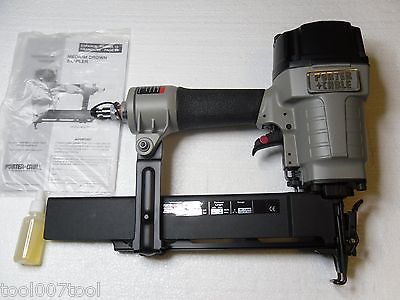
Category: stapler